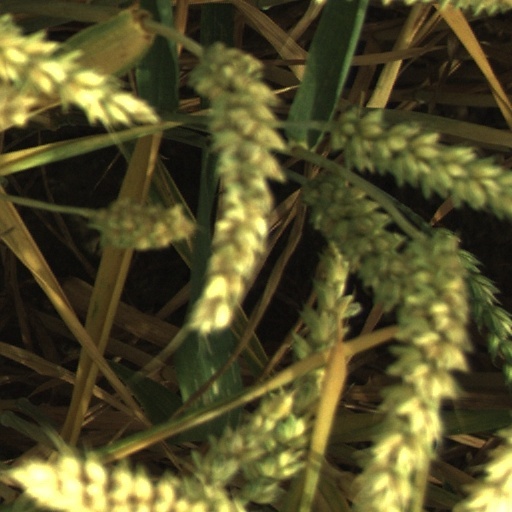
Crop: wheat